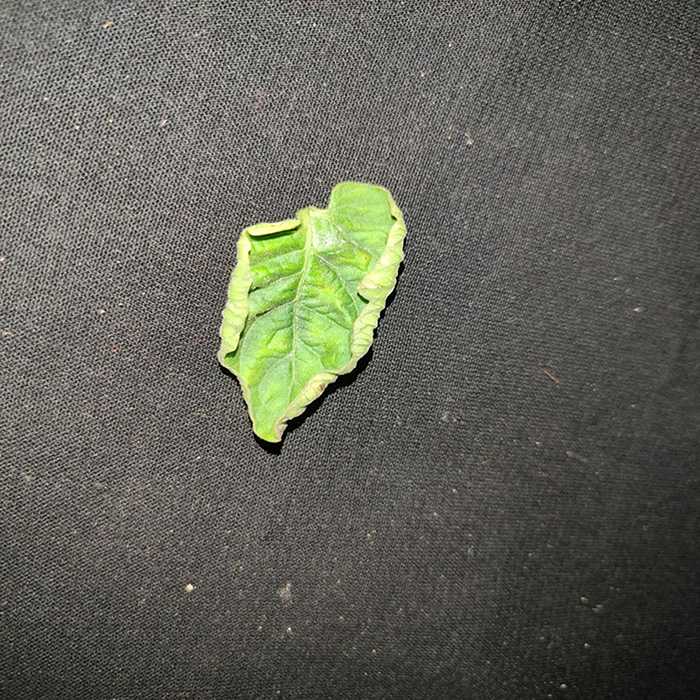
Plant: Tomato
Label: Tomato leaf curl virus